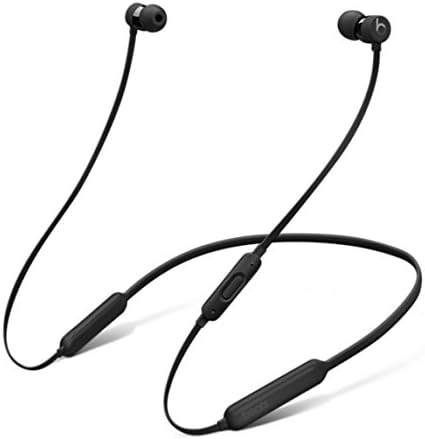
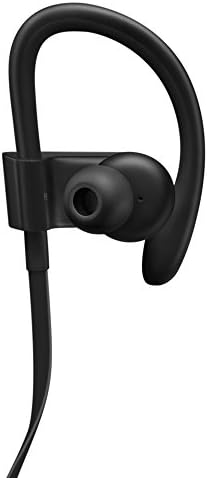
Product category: headphones
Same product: no